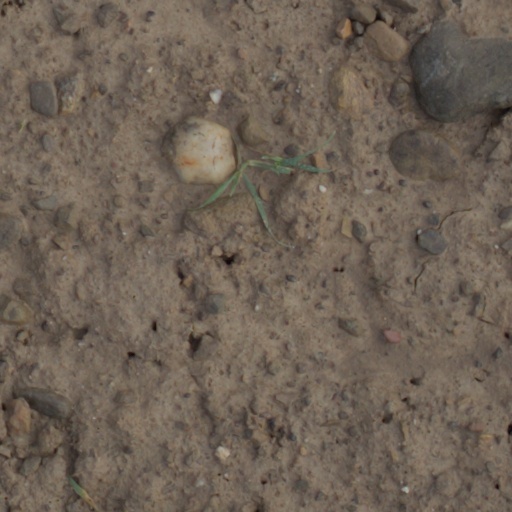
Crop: wheat